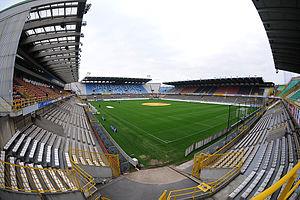
Bruges est une ville de Belgique située en Région flamande, chef-lieu et plus grande ville de la province de Flandre-Occidentale.
Le Club Brugge Koninklijke Voetbalvereniging, littéralement Club Bruges royal Football Association, abrégé en Club Brugge KV, couramment appelé Club Brugge en néerlandais et Club Bruges ou Le Club en français, voire le FC Bruges en France, est un club de football belge fondé en 1891 et basé à Bruges.
Le Cercle Brugge Koninklijke Sportvereniging, littéralement Cercle Bruges royal Association sportive, abrégé en Cercle Brugge KS, couramment appelé Cercle en néerlandais et Cercle Bruges ou Le Cercle en français, est un club de football belge fondé en 1899 et basé à Bruges.
Le Championnat de Belgique de football D2 2017-2018 est la cent-unième édition du championnat de belge de Division 2, mais la deuxième édition sous l'appellation « Division 1B».
La saison 2016-2017 de la Jupiler Pro League est la 114ᵉ saison de la première division belge.